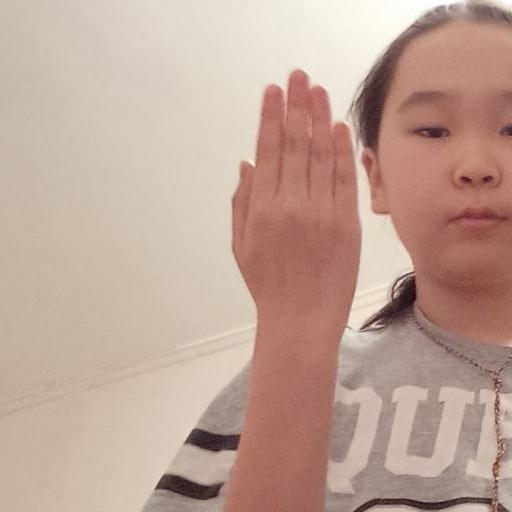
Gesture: stop_inverted